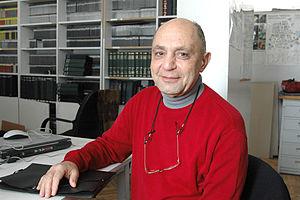
Armen Hakhnazarian, docteur en architecture, fondateur du Fonds de recherche sur l’architecture arménienne